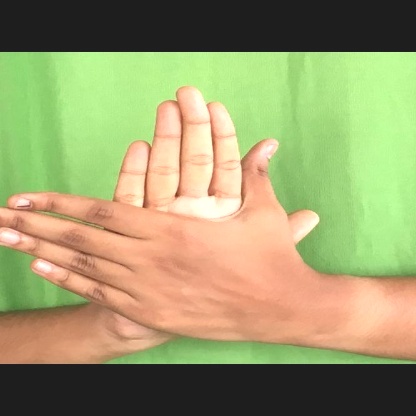
Mudra: Chakra